Monument to the X-ray and Radium Martyrs of All Nations

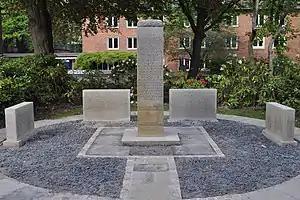

The Monument to the X-ray and Radium Martyrs of All Nations (also known as the X-ray Martyrs' Memorial) is a memorial in Hamburg, Germany, commemorating those who died due to their work with the use of radiation, particularly X-rays, in medicine. It was unveiled on the grounds of St Georg (St George's) Hospital (now the '), on 4 April 1936 by the ' (the Röntgen Society of Germany).